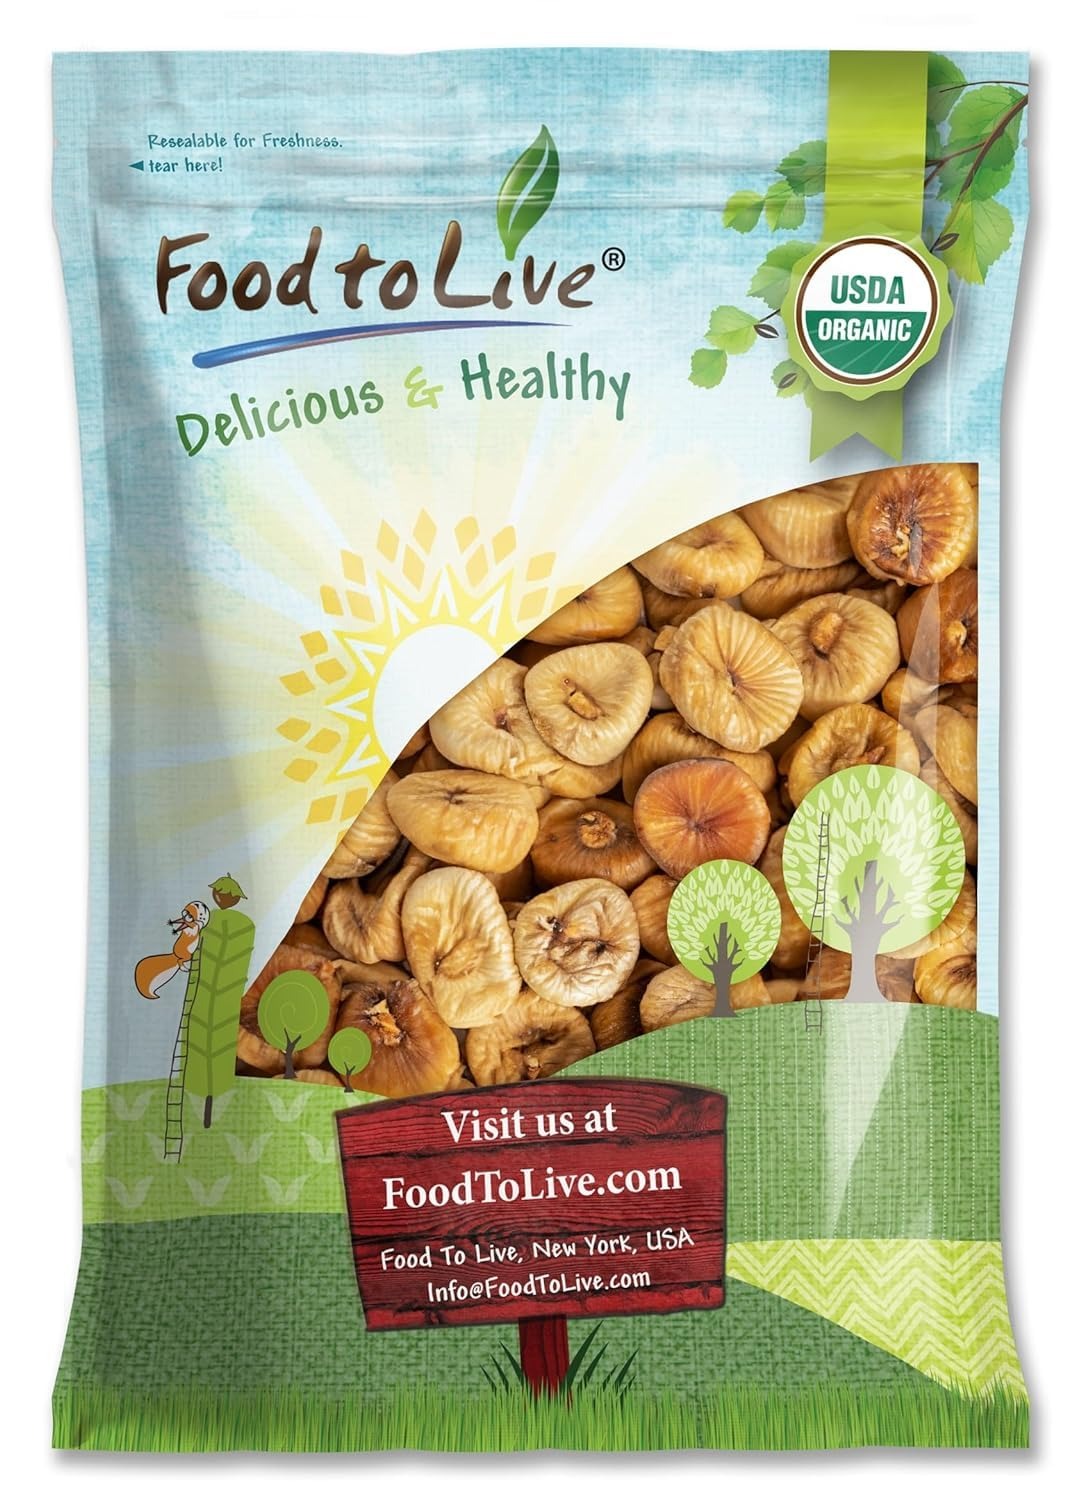
Item Name: Food to Live Organic Turkish Smyrna Figs, 12 Pounds – Non-GMO, Sun-Dried, Unsulfured, No Added Sugar, Kosher, Vegan, Bulk
Bullet Point 1: ✔️Organic figs that are truly organic and 100% free of any contaminants and additives.
Bullet Point 2: ✔️Naturally sweet and delicious, Organic Figs from Food to Live have no added sugar.
Bullet Point 3: ✔️Non-GMO and organic certified, our figs are completely safe for kids and adults.
Bullet Point 4: ✔️Food to Live Organic Figs make a great snack and can enhance the flavor of many dishes.
Product Description: <p>Organic Figs from Food to Live are a premium-quality product created with love and care. We purchase our figs only from the best organic farmers who carry the necessary certifications. The fruits are dried and processed using top-of-the-line equipment that allows us to preserve their delicious flavor and high nutritional value. </p> <b>Nutritional Value</b> <p>Our figs are rich in dietary fiber, which means they are a great addition to any weight loss program. As they are delicious and naturally sweet, they can help you deal with annoying sugar cravings. The fiber ensures that you lose pounds while eating fruits instead of gaining extra inches. </p> <b>Directions</b> <p>You can enjoy Food to Live Organic Figs in many different ways. Add them to your morning bowl of porridge or use them to make delicious desserts. You can also eat them on their own as a snack during the day. </p> <p>This product is processed in a facility that also processes tree nuts and wheat. </p>
Value: 192.0
Unit: Ounce

Price: 21.575